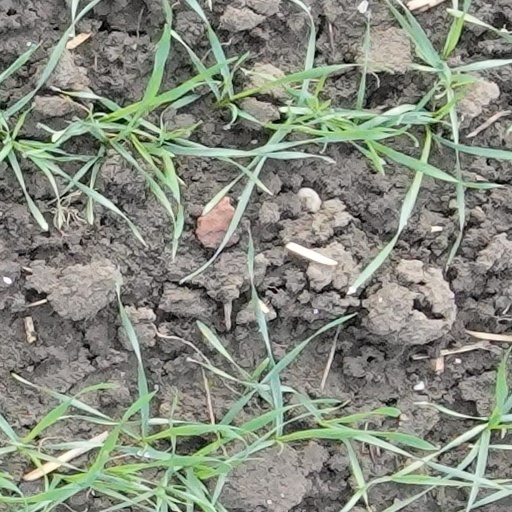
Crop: wheat